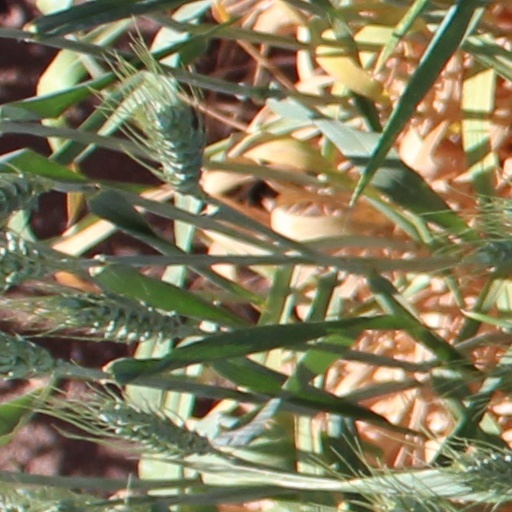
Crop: wheat